Chicano

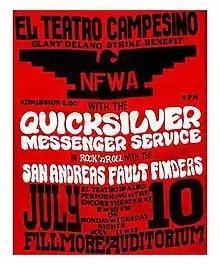
El Teatro Campesino poster (1966)

Chicano spirituality has been described as a process of engaging in a journey to unite one's consciousness for the purposes of cultural unity and social justice. It brings together many elements and is therefore hybrid in nature. Scholar Regina M Marchi states that Chicano spirituality "emphasizes elements of struggle, process, and politics, with the goal of creating a unity of consciousness to aid social development and political action". Lara Medina and Martha R. Gonzales explain that "reclaiming and reconstructing our spirituality based on non-Western epistemologies is central to our process of decolonization, particularly in these most troubling times of incessant Eurocentric, heteronormative patriarchy, misogyny, racial injustice, global capitalist greed, and disastrous global climate change." As a result, some scholars state that Chicano spirituality must involve a study of Indigenous Ways of Knowing (IWOK). The "Circulo de Hombres" group in San Diego, California spiritually heals Chicano, Latino, and Indigenous men "by exposing them to Indigenous-based frameworks, men of this cultural group heal and rehumanize themselves through Maya-Nahua Indigenous-based concepts and teachings", helping them process intergenerational trauma and dehumanization that has resulted from colonization. A study on the group reported that reconnecting with Indigenous worldviews was overwhelmingly successful in helping Chicano, Latino, and Indigenous men heal. As stated by Jesus Mendoza, "our bodies remember our indigenous roots and demand that we open our mind, hearts, and souls to our reality".